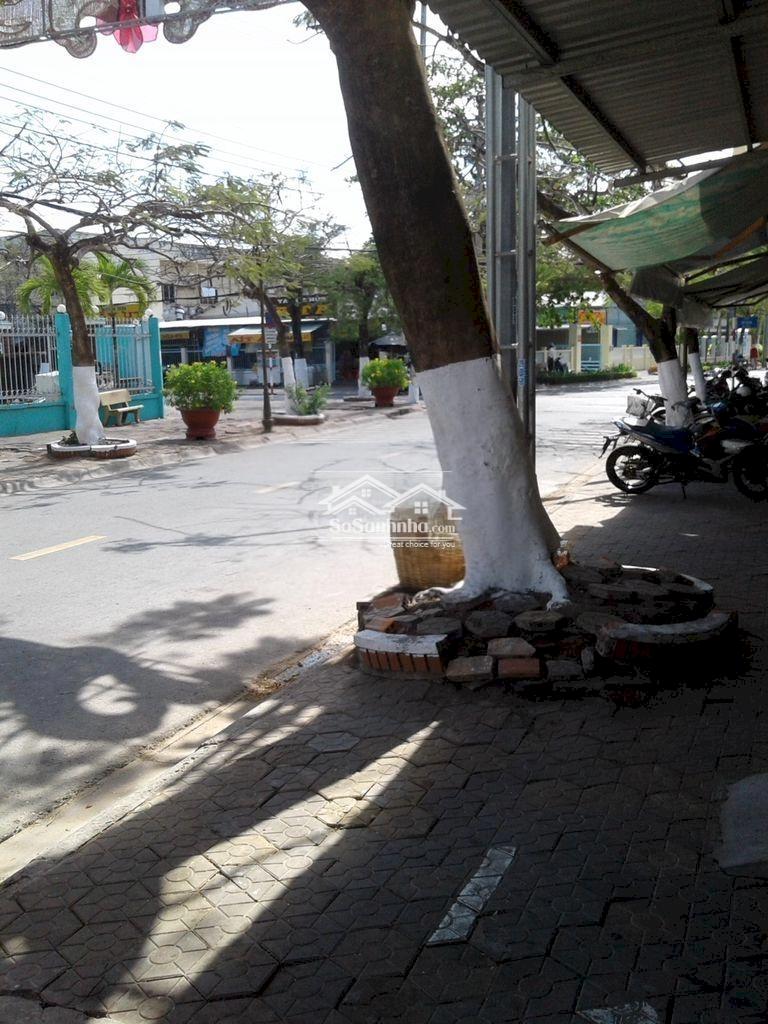
có một cái cây cổ thụ xuất hiện ở trên vỉa hè